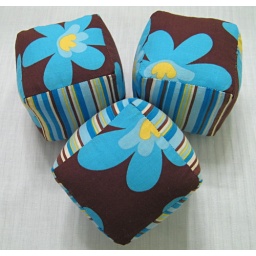
Set of three stuffed cloth play blocks in fun blue and brown flower/stripes fabric. Each block measures approximately 3&amp;quot;x3&amp;quot;.